Ex parte Milligan

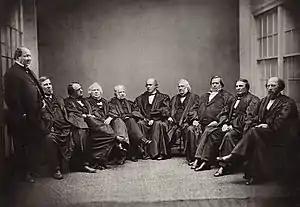
Chase Court from 1865 to 1867

The Court did not consider the charges or the evidence presented in the trial by the military commission. The only issues it considered were whether the military commission's proceedings were constitutional, and whether Milligan was entitled to a discharge.